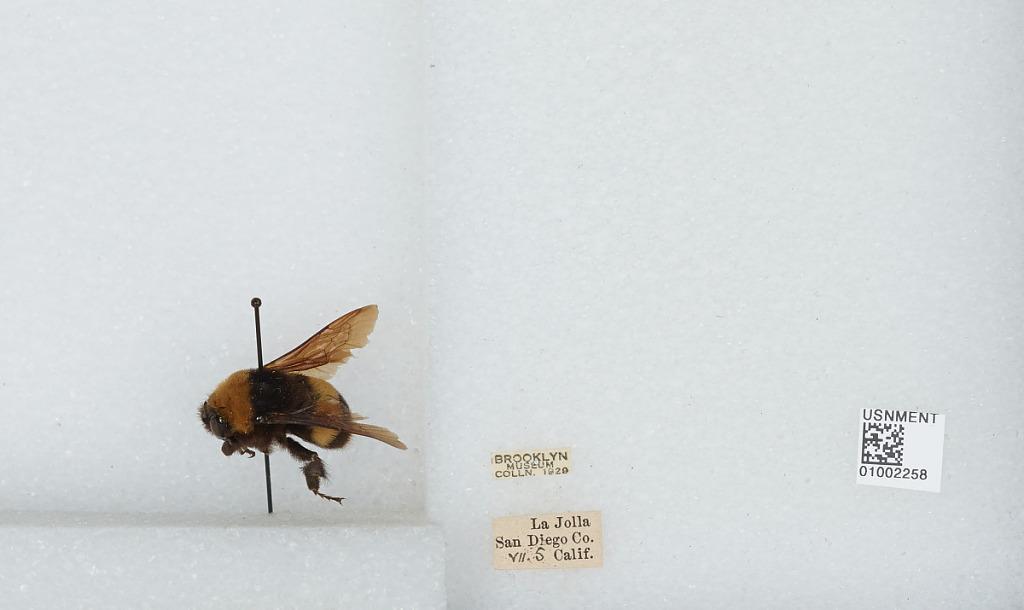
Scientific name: Bombus (Crotchiibombus) crotchii Cresson
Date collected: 1905-7-1
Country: United States
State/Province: California
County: San Diego
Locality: La Jolla
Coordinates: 32.84, -117.277